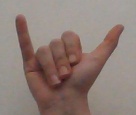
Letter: ya